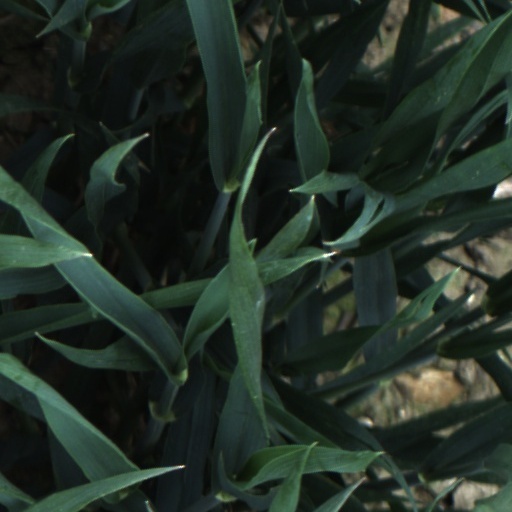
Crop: wheat